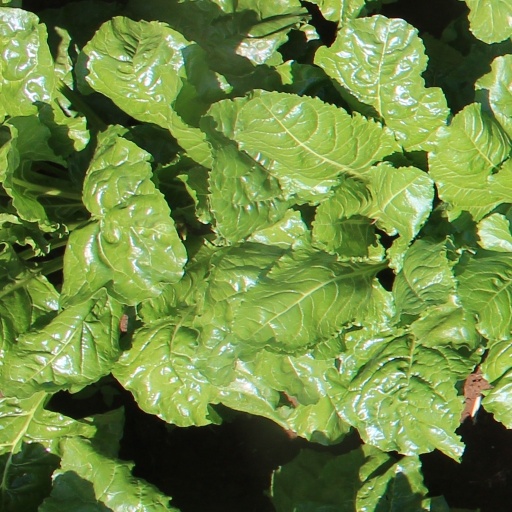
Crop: sugar beet